Culture of Reading, Berkshire

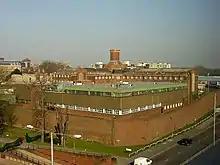
Reading Gaol, one-time home to Oscar Wilde

Reading has a history of grassroots arts movements. The unoccupied 21 South Street, previously a school and an unemployment (dole) office, was temporarily squatted by artists in March 1985 and this action eventually led to its becoming a council run arts centre. Similarly, an occupation of the condemned former Huntley & Palmers building in 1989 took place by a collective of artists, calling it the Biscuit Base, in an attempt to put pressure on Reading Borough Council to provide more art space. This action did not secure it as art space, but did eventually lead to it being recognised by the council as a historic building. The facade was reprieved from demolition and converted to housing. In 1990, participants in the failed Biscuit Base action occupied a former temperance house in Silver Street which became the town's independent art centre, The Rising Sun Arts Centre.